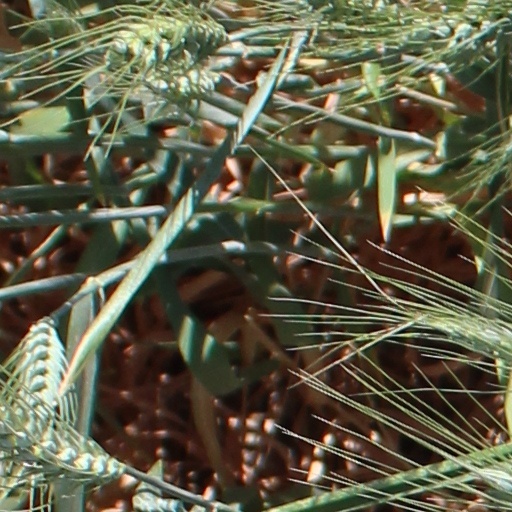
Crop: wheat